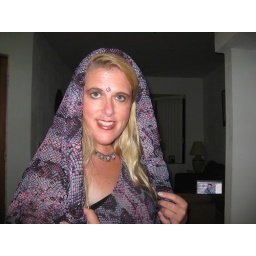
Linda, see Donnie on my computer screen in background!!!